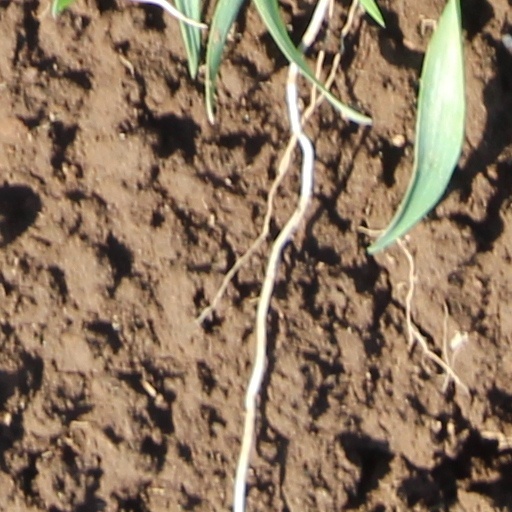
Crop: wheat